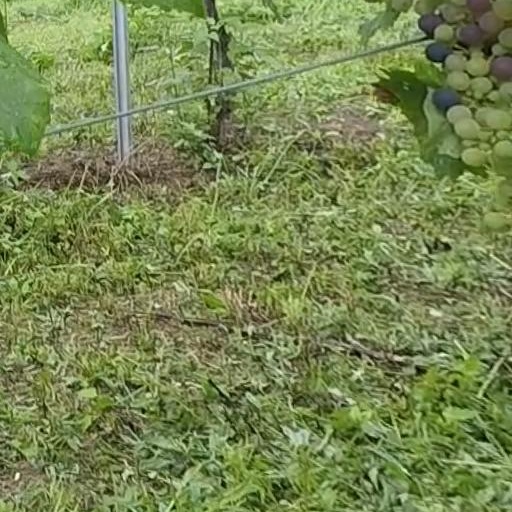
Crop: grape